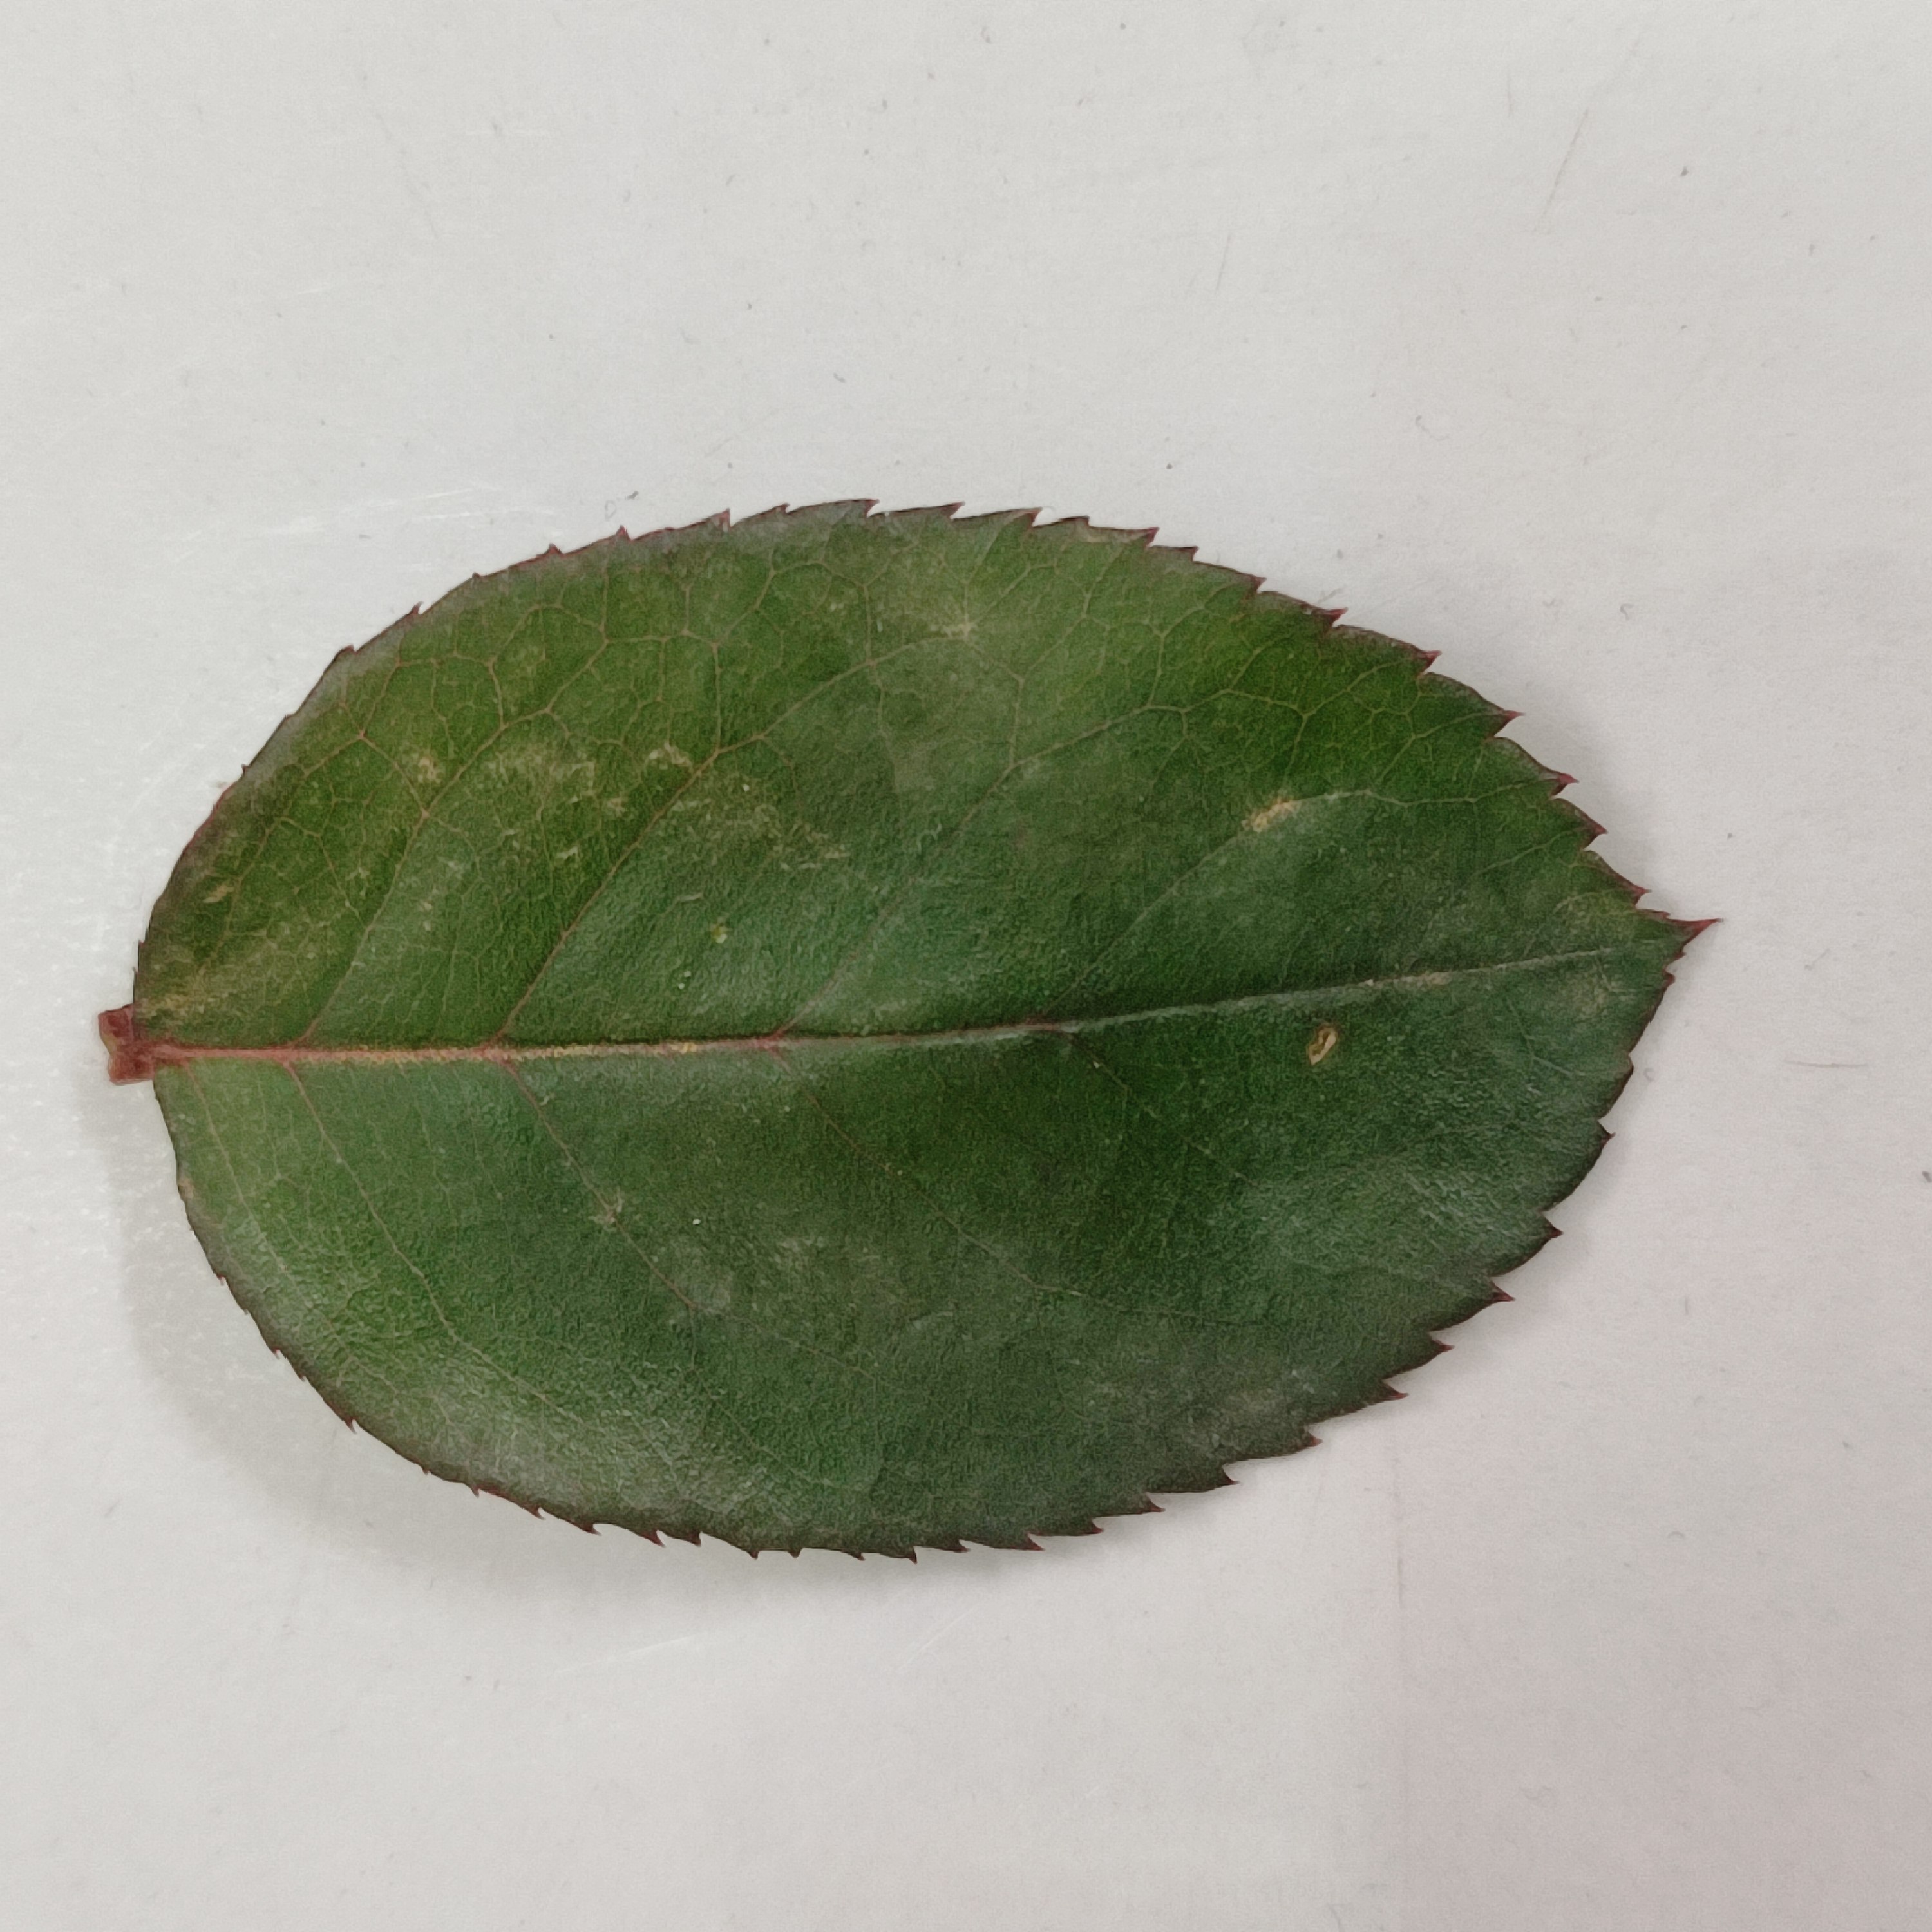
Label: Healthy Leaf